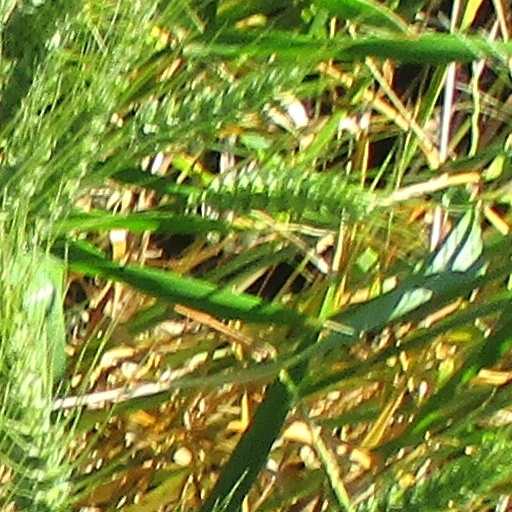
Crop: wheat